Copper nanoparticle

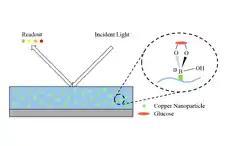

One of the examples is a glucose sensor. With the use of copper nanoparticles, the sensor does not require any enzyme and therefore has no need to deal with enzyme degradation and denaturation. As described in Figure 3, depending on the level of glucose, the nanoparticles in the sensor diffract the incident light at a different angle. Consequently, the resulting diffracted light gives a different color based on the level of glucose. In fact, the nanoparticles enable the sensor to be more stable at high temperatures and varying pH, and more resistant to toxic chemicals. Moreover, using nanoparticles, native amino acids can be detected. A copper nanoparticle-plated screen-printed carbon electrode functions as a stable and effective sensing system for all 20 amino acid detection. in situ, green and rapid method can synthesize copper oxide/zinc oxide on cotton fabric by using folic acid to increase the UV-protection properties of the fabric.